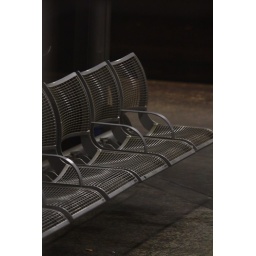
shot through the window from an all night train ride at a random station in germany..